Rhino Camp Refugee Settlement

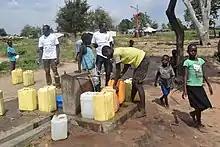
Borehole in Ocea C Village, Rhino Camp Refugee Settlement

According to the Uganda Refugee Response Monitoring Settlement Fact Sheet: Rhino Camp (January 2018), there are few water sources and difficult-to-pump boreholes contribute to long wait times for refugees to access water. Poor-quality ground water means expensive piped water networks have to be constructed; with the settlement dependent on water provisioning through trucking as construction is ongoing. Additionally, the quality of water from the tanks is poor, with reports of occasional contamination.